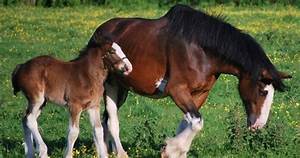
Label: cavallo